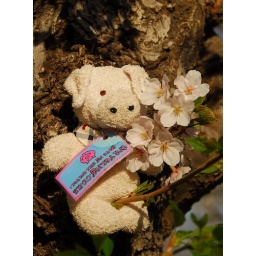
the pig in the cherry tree